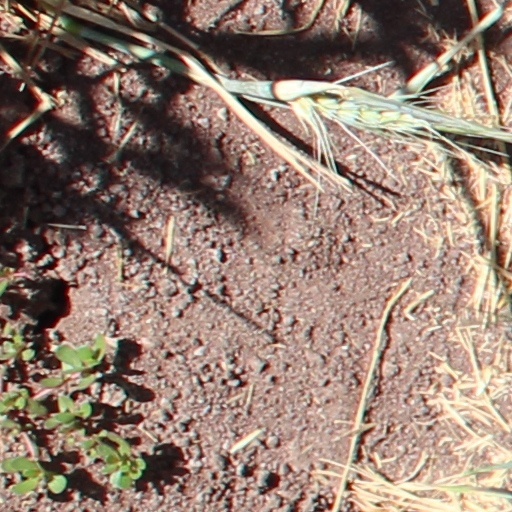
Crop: wheat